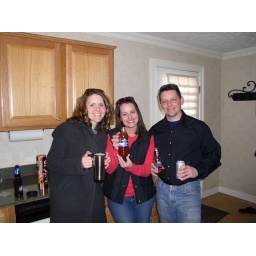
Drinks in hand...ready to see the lions and tigers and bears, oh my!